Honda Civic (first generation)

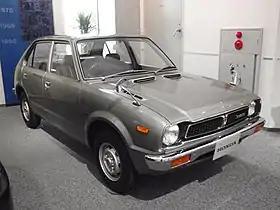
1972–1975 Honda Civic CVCC 4-door sedan (base-mid trim Japanese model)

The first-generation Honda Civic is an automobile that was produced by Honda in Japan from July 1972 until 1979. It was their first genuine market success, eschewing the air-cooling and expensive engineering solutions of the slow-selling Honda 1300 and being larger than the minuscule N-series. The Civic laid down the direction Honda's automobile design has followed since.